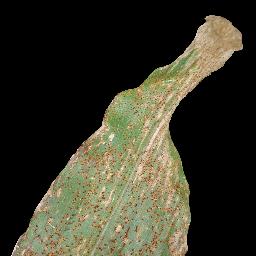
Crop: corn
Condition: (maize)_common_rust